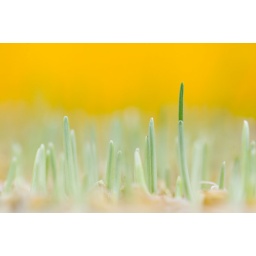
cat grass grow in water